Edison Lobão

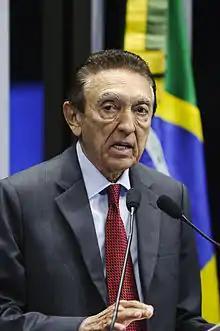

Edison Bariano Lobão (born 5 December 1936) is a Brazilian politician. He served as governor of Maranhão from 15 March 1991 to 2 April 1994 and as minister of mines and energy in the national government under the Dilma Rousseff administration. He has also served as a senator from 1987 until 2019.. He served as acting President of the Senate in 2001.